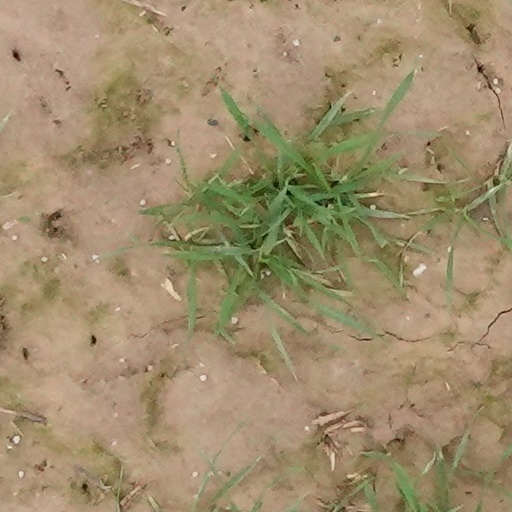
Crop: wheat